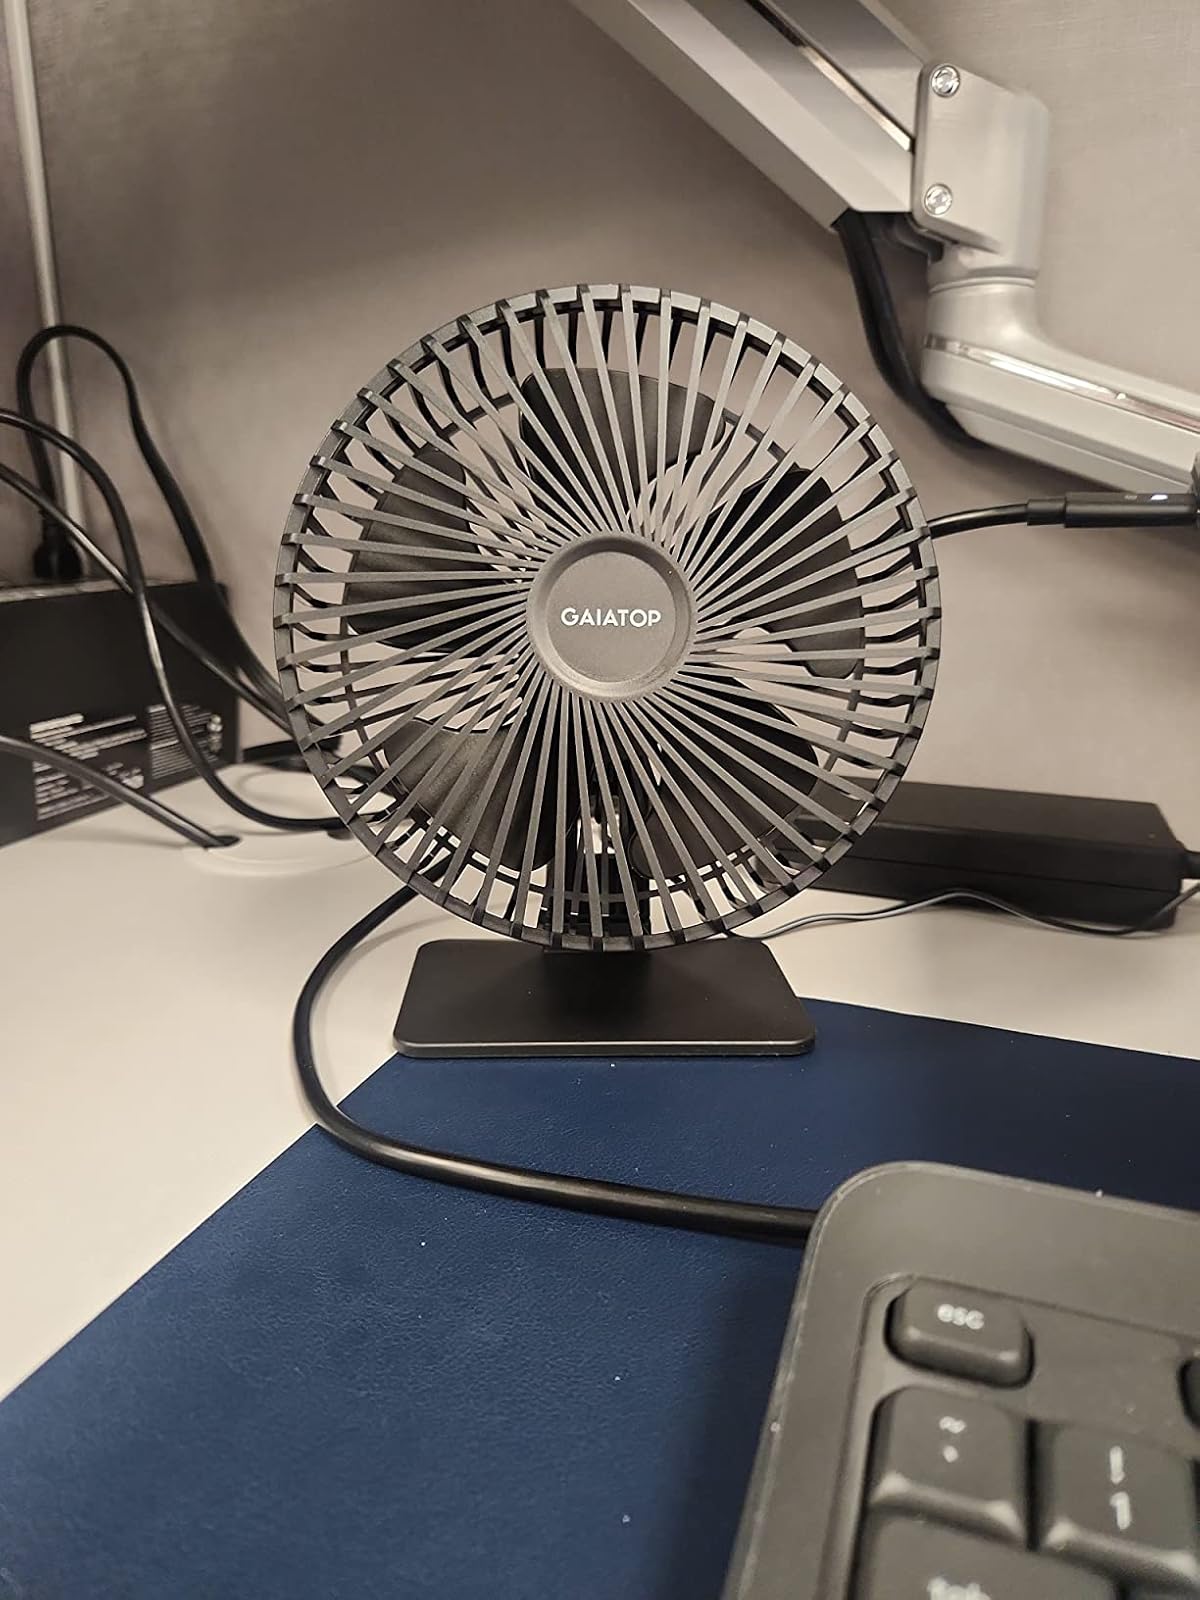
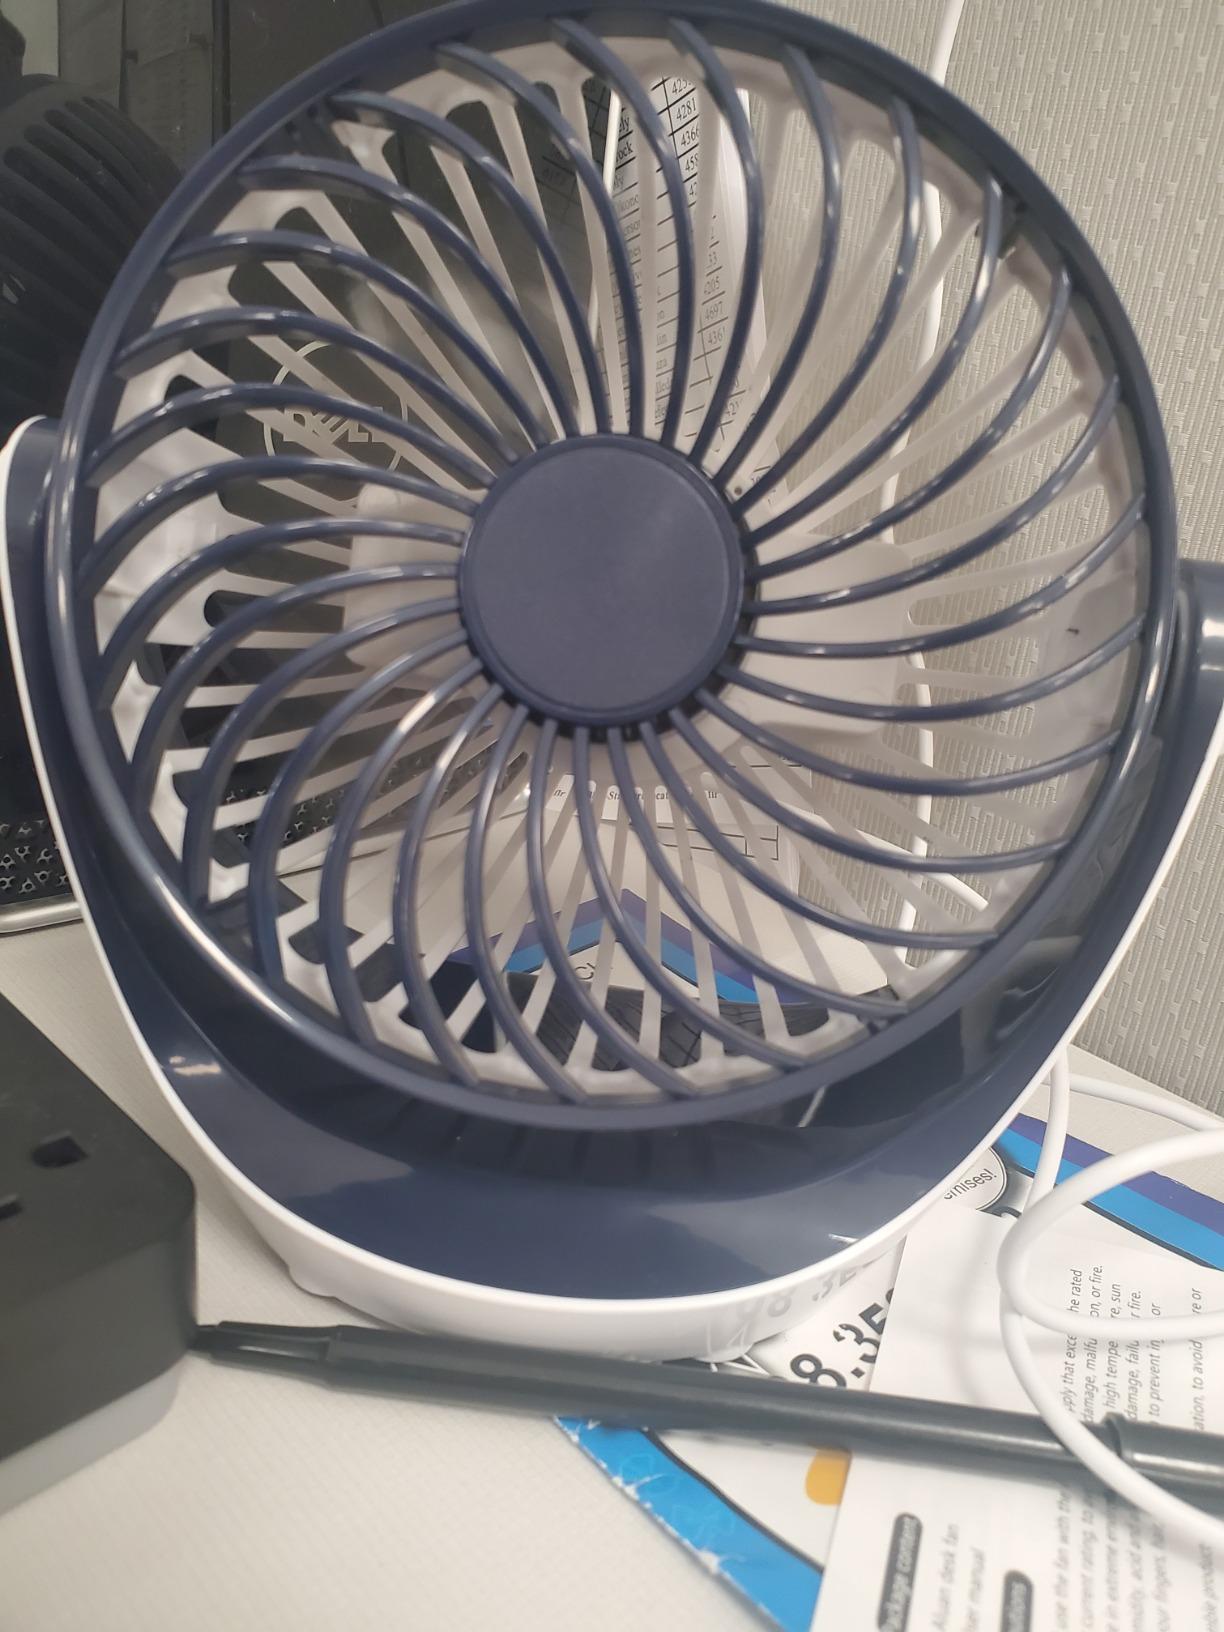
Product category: fan
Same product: no